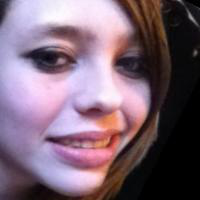
Age group: age 11-20